Vicarello Cups

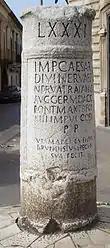
Roman milestone in Cerignola, Italy

The cups were discovered in 1852 when the existing bath complex near Vicarello was developed into a more modern one. The cups were found inside a crevice in the rock from which the thermal waters issued, along with a huge votive deposit consisting of ca. 5,000 bronze coins of Greek, Etruscan and Roman origin, including ca. of aes rude (bronze dating from 8th-4th c. BC), 34 vessels (3 of gold, 25 of silver, 6 of bronze) of which 12 were inscribed (including the cups themselves), and various metal objects such as plates, small statues in bronze and other materials.